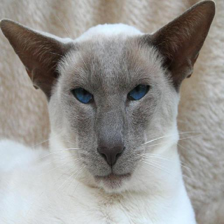
Label: animals